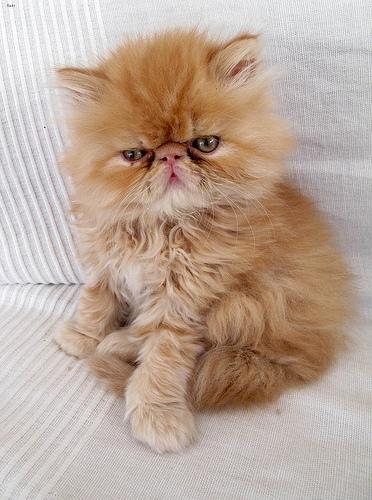
Breed: Persian